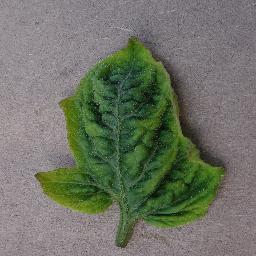
Label: Tomato___Tomato_Yellow_Leaf_Curl_Virus